Law enforcement in Kyrgyzstan

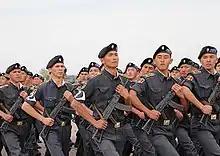
Troops of the Kyrgyz internal ministry during a rehearsal for a Victory Day parade in Bishkek

There are several agencies like the Main Directorate for Road Traffic Safety (traffic police), Service for Combating Drug Trafficking (counter narcotics force) and Specialised State Security Service (counter-terrorism force) that are departments under the direct command of the Ministry of Internal Affairs. Whilst other agencies work separately but alongside the internal ministry, and are known as State Committees or Public Service Departments. Several of these agencies are: